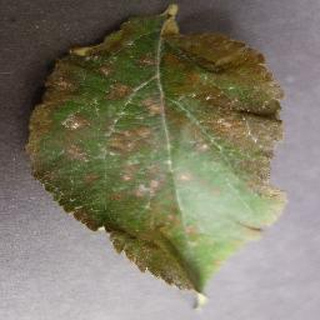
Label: apple_cedar_apple_rust